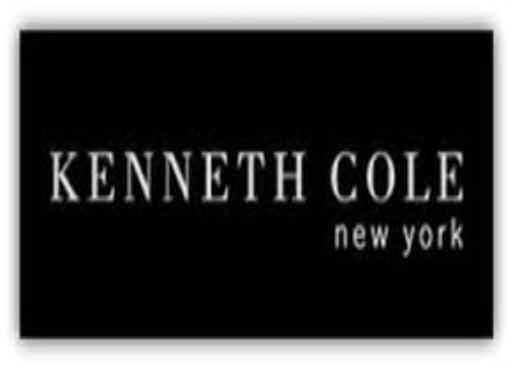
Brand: Kenneth Cole
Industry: Clothes